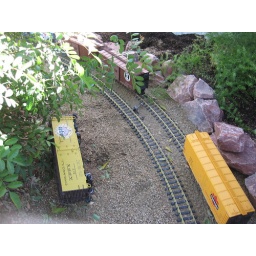
My guess is that a large animal leaped over the fence last night, knocking over the box car.